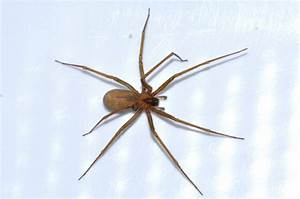
Label: spider